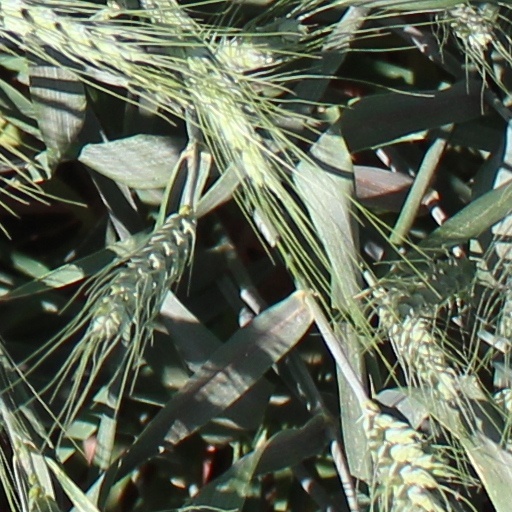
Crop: wheat